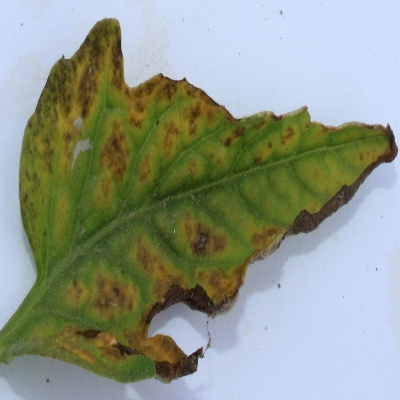
Crop: Tomato
Condition: septoria leaf spot